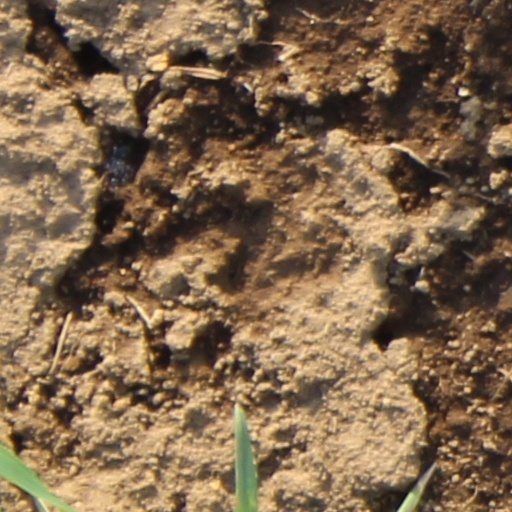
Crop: wheat